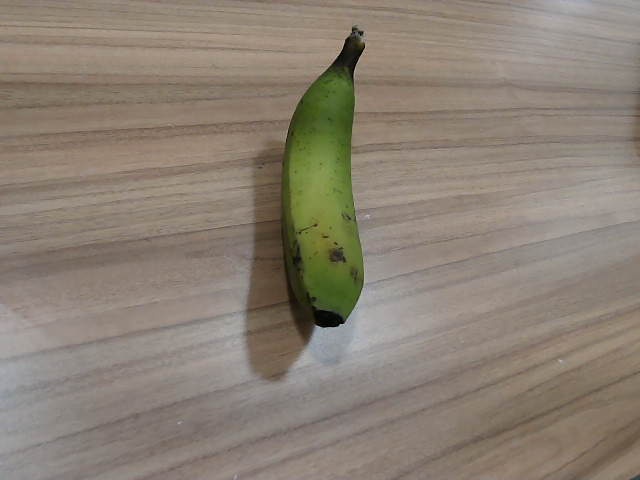
Label: Raw_Banana